Teri Meri Love Story

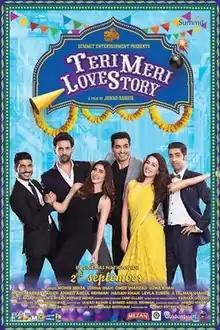
Theatrical release poster

Teri Meri Love Story (or TMLS for short) is a 2016 Pakistani romantic-comedy, action film directed by Jawad Bashir. It is also written by Jawad Bashir and co-written by Ahmed Abdul Rehman. It was co-produced and distributed by Summit Entertainment, Hum Films. The film has Mohib Mirza, Ushna Shah, Omar Shahzad, Uzma Khan, Mohsin Abbas Haider and Salman Shahid in lead roles.